Merching station

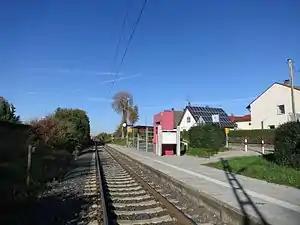
2013

Merching station is a railway station in the municipality of Merching, located in the district of Aichach-Friedberg in Swabia, Germany.